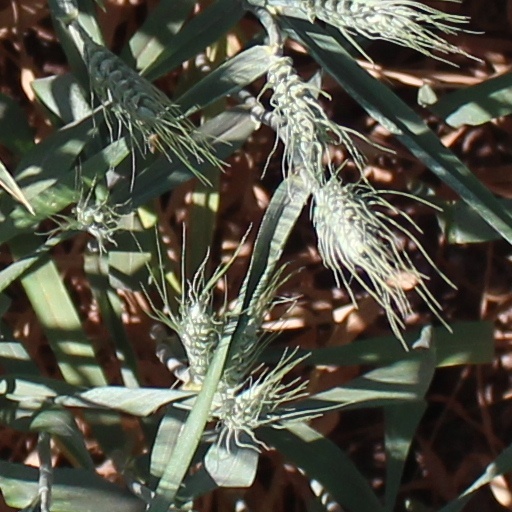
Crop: wheat